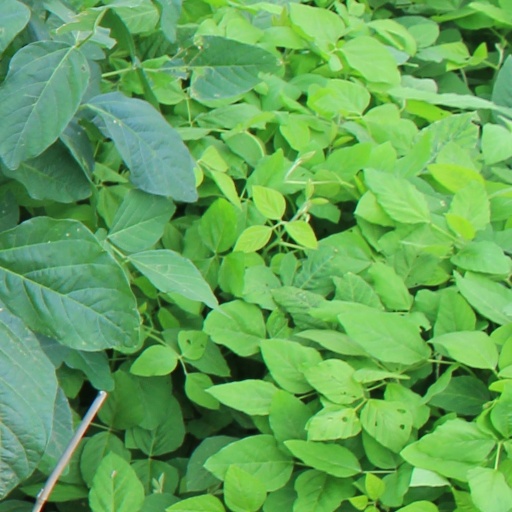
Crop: soybean